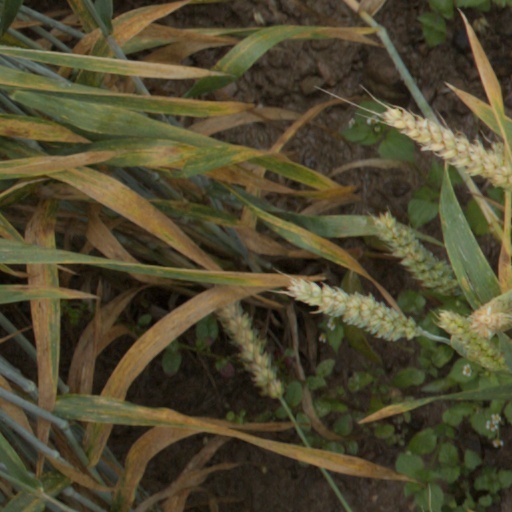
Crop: wheat